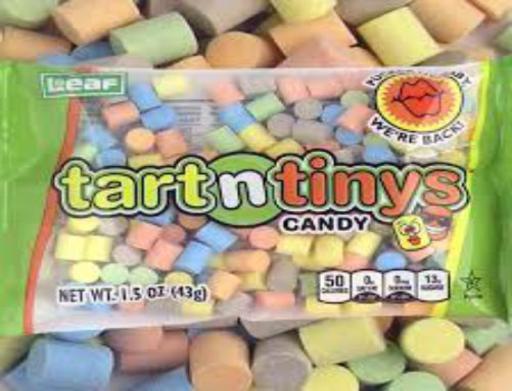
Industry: Food